Rivington House

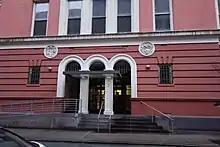
The entrance to the building on Rivington Street.

The Rivington House is located on the south side of Rivington Street between Forsyth Street and Eldridge Street on the Lower East Side. Across Forsyth Street to the west is Sara Delano Roosevelt Park. The building was constructed from 1897 to 1898, designed by architect C. B. J. Snyder in Renaissance Revival or Romanesque Revival style. Snyder, at the time the city's Superintendent of School Buildings, designed numerous other schools throughout the city. The building is five stories tall, with a basement and a small sixth floor in the center of the building. Its exterior features several decorative elements, including large stone-framed windows, several of which are arched, stone belt courses in between stories, and terracotta moldings. It also features several decorative plaques, including two at the front entrance on Rivington Street representing the New York City government. The interior, meanwhile, contains cast-iron columns with decorative elements.